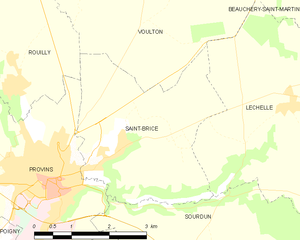
Carte des communes françaises Saint-Brice